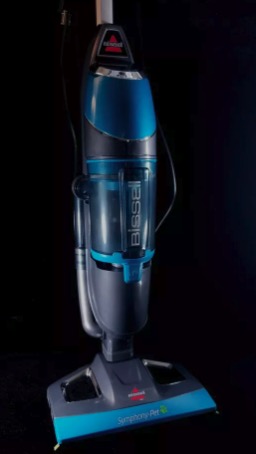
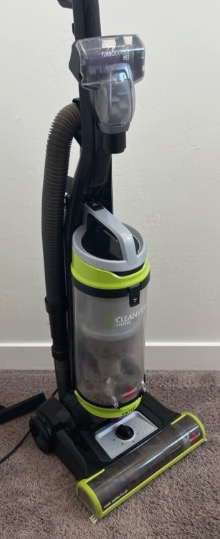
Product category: items_vacuum
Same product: no